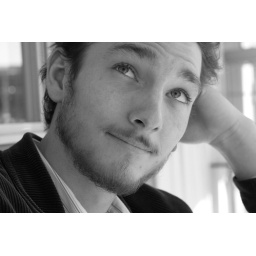
Ryan in black and white